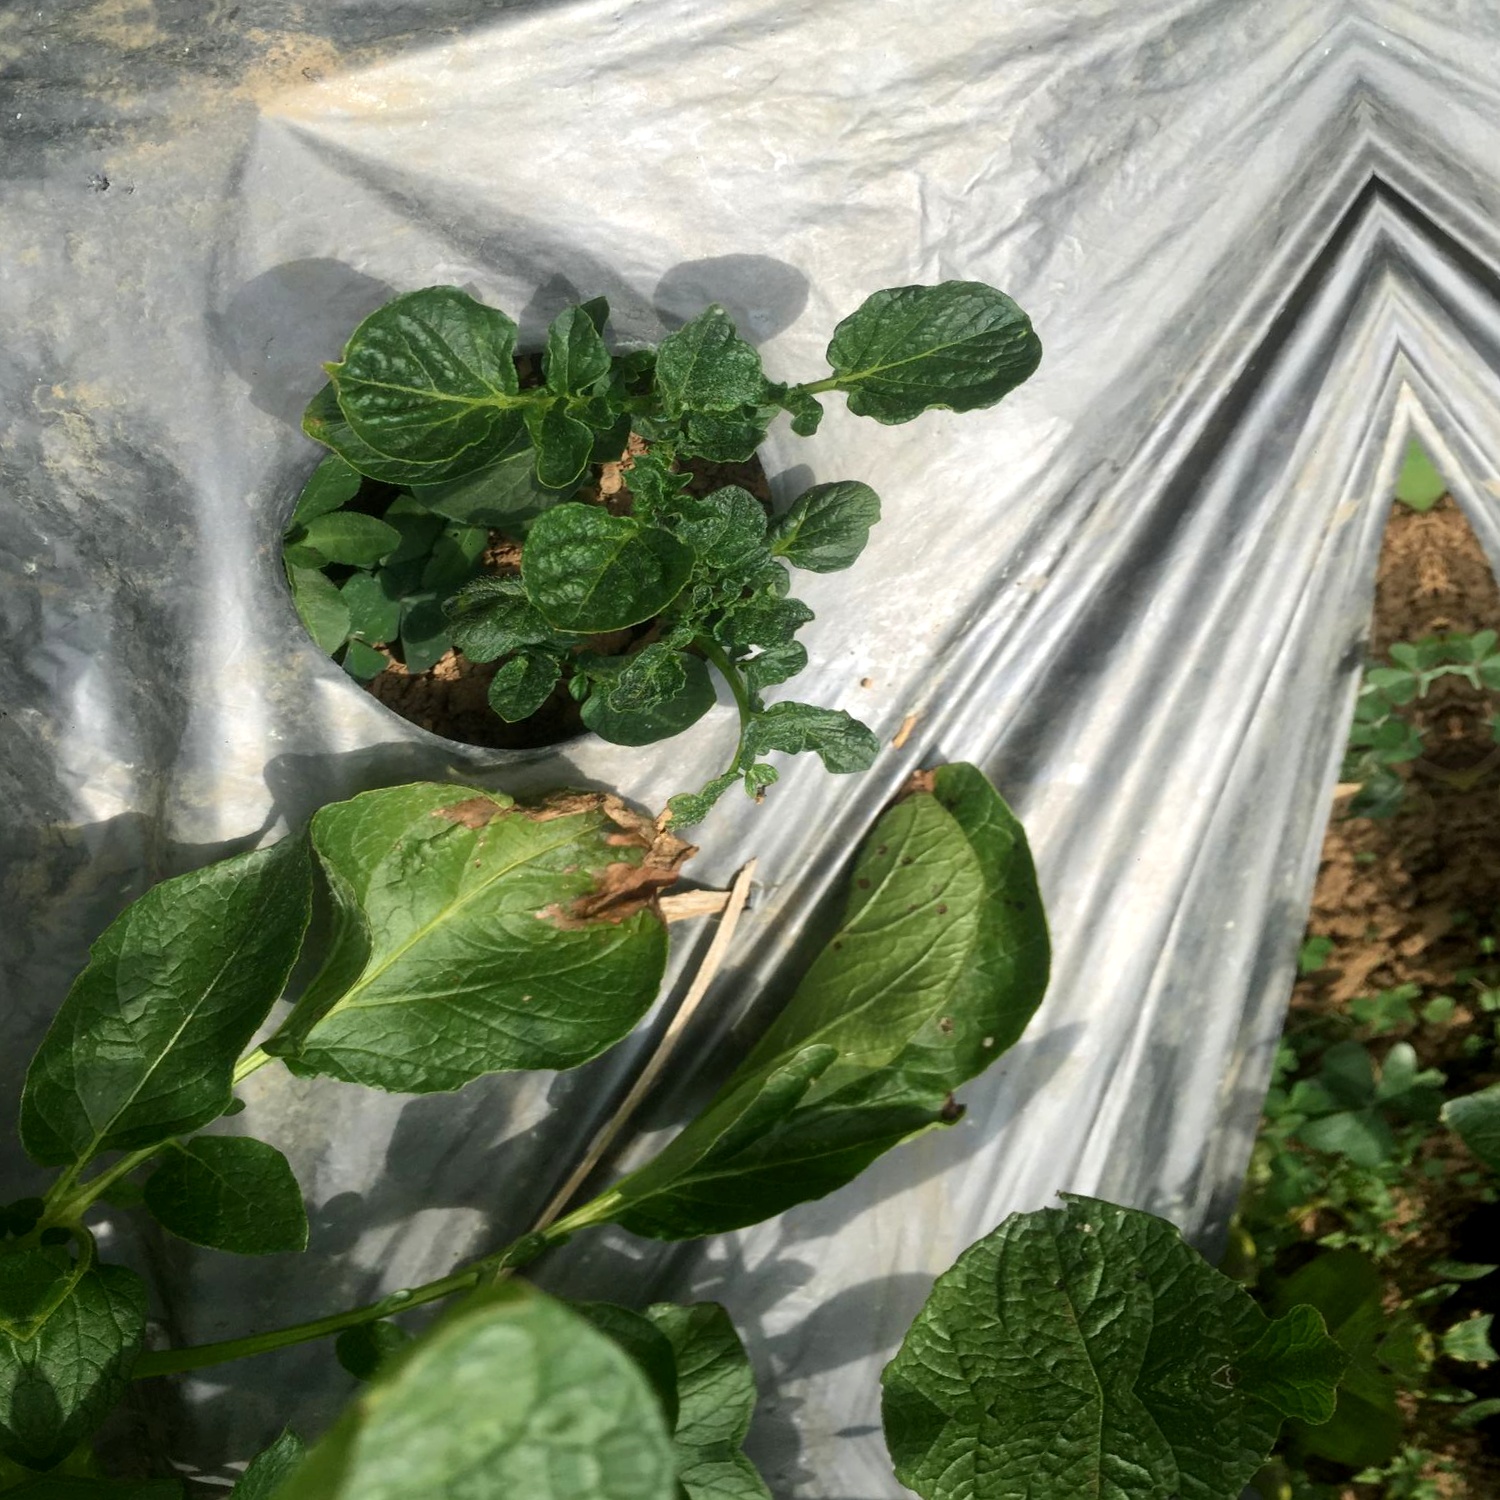
Etiqueta: Virus